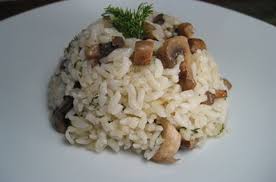
Yemek: pirinc_pilavi